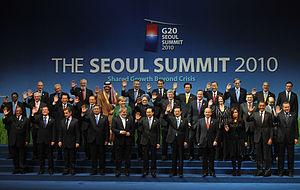
Le G20 de Séoul de 2010 est le cinquième rassemblement des chefs d'États du G20 pour débattre du système financier international et de l'état de l'économie mondiale, qui a eu lieu à Séoul, en Corée du Sud, les 11 et 12 novembre 2010. La Corée du Sud était la première nation ne faisant pas partie du G8 à accueillir un sommet du G20. Le thème du sommet était le rôle du G20 dans un monde d'après crise. Un des risques du sommet était de voir une guerre monétaire avoir lieu entre la République populaire de Chine et les États-Unis.